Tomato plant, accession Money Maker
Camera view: horizontal (90 deg, fisheye); turntable rotation: 150 degrees
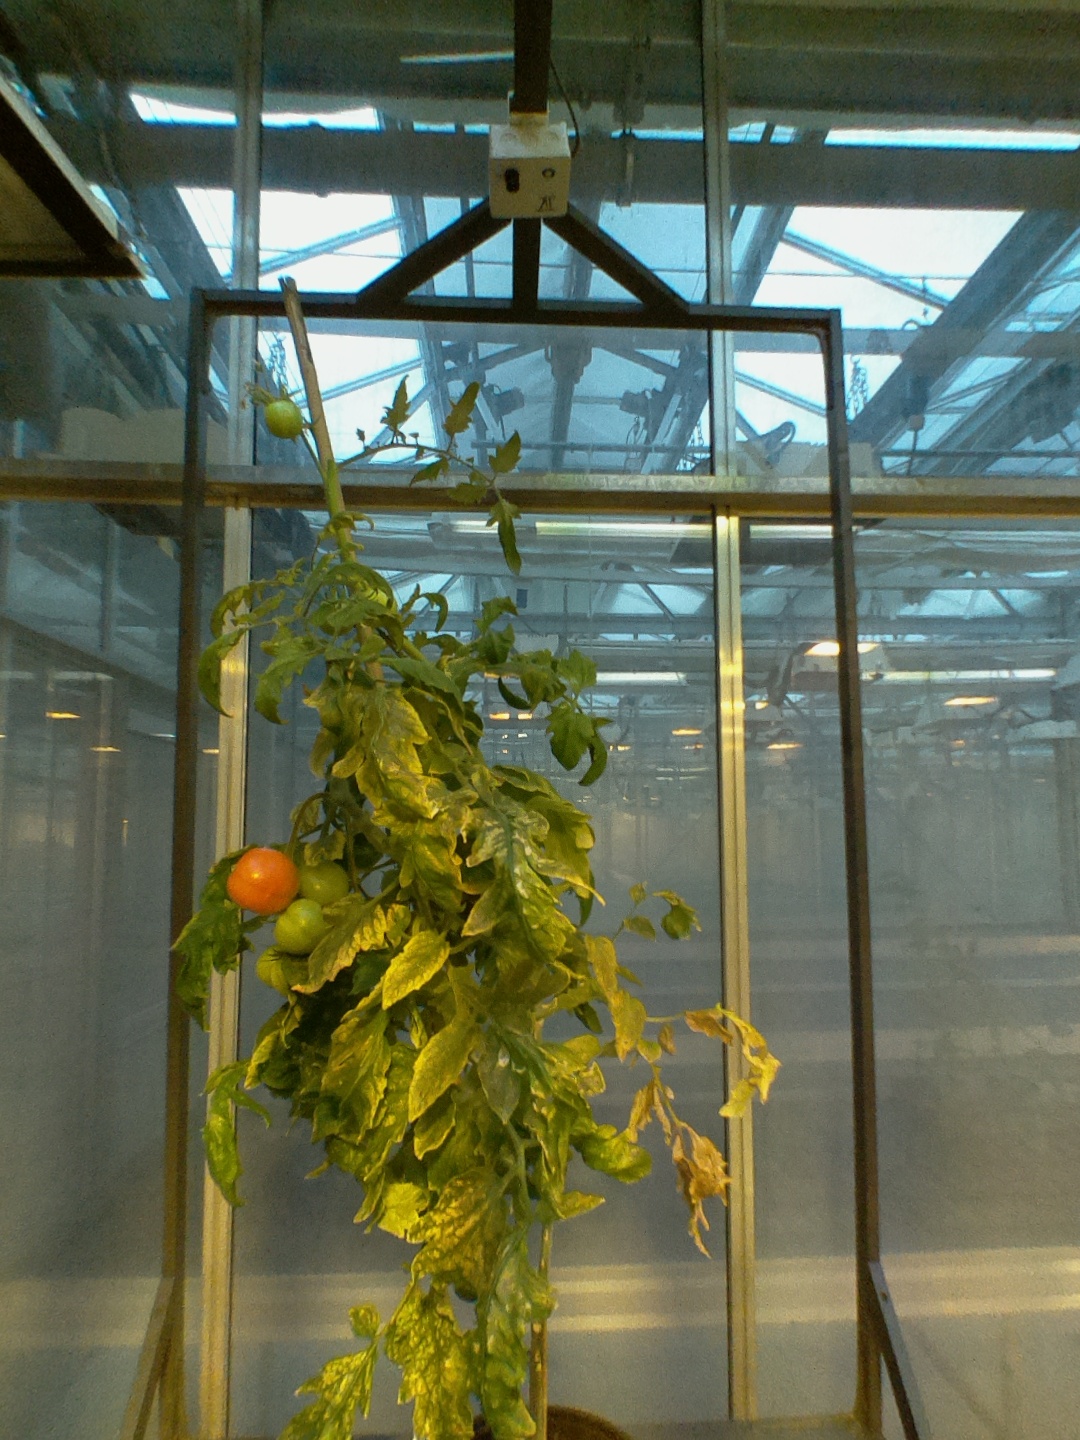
BBCH growth stage 81: 10%-20% of fruits show typical fully ripe color